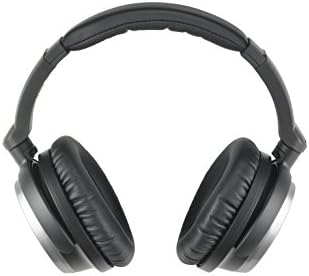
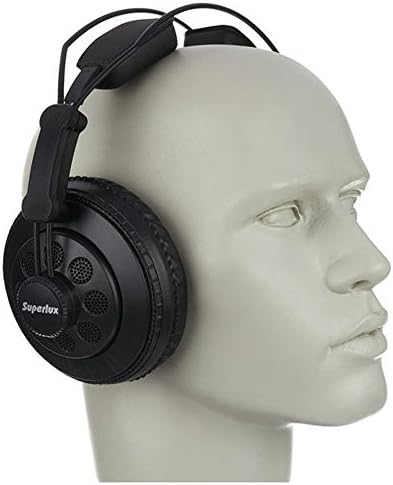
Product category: headphones
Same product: no